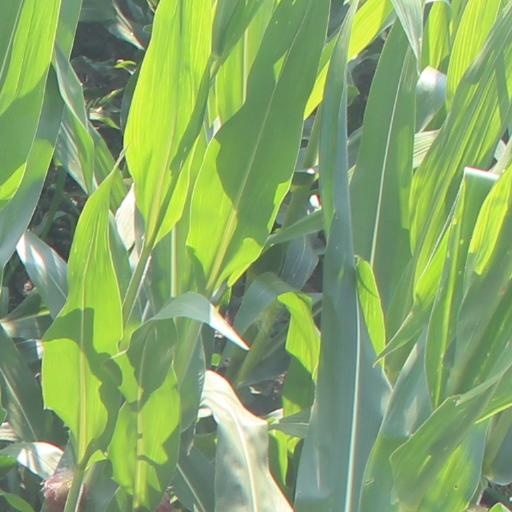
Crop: maize; corn